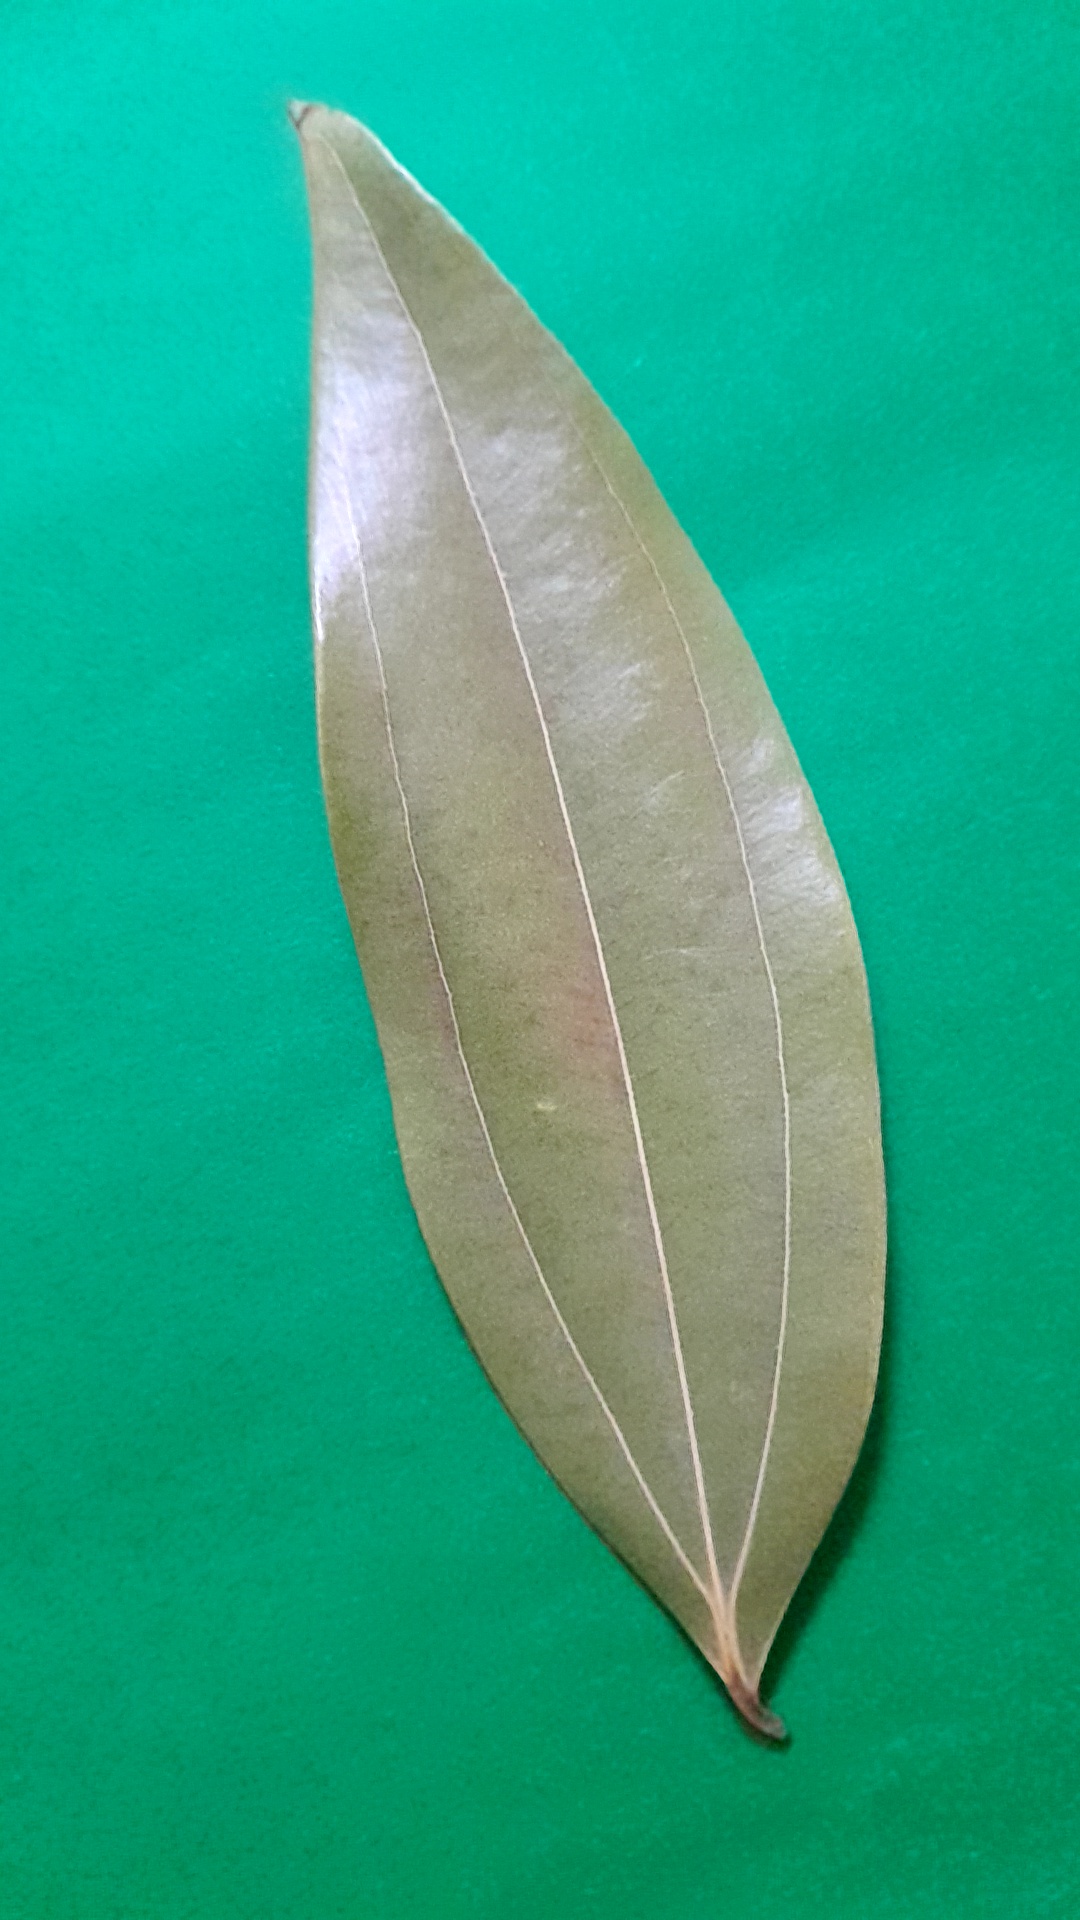
Label: Dry Leaf